The Mysterious Island (1929 film)

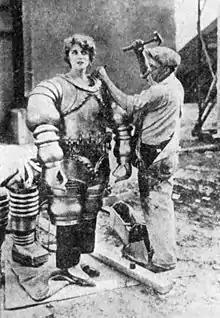
Jane Daly (Jacqueline Gadsden) prepared for a scene in "The Mysterious Island"

The film had a budget of $1,130,000. According to an article in the original "Famous Monsters of Filmland" magazine, production was actually started in 1926. There were various problems, including weather and the advent of talkies, which slowed/halted production several times before the film was finally completed and released three years later. The article included stills showing the original 1926 undersea denizens and the redesigned version which actually appeared in the film. Footage directed by Maurice Tourneur and Benjamin Christensen in 1927 was incorporated into the final 1929 version.